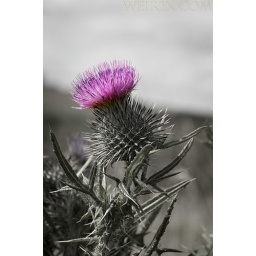
a black and white that shows off the amazing purples in a thistle.